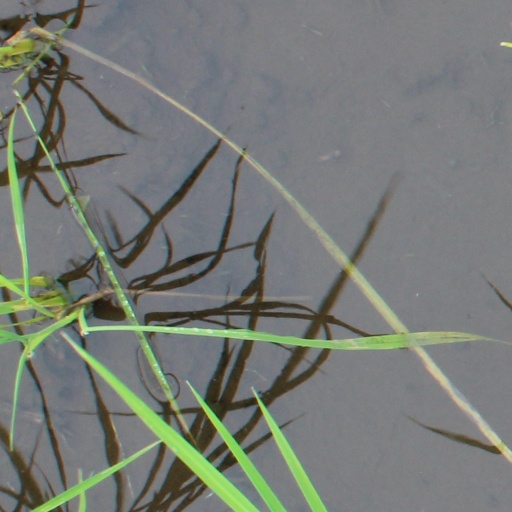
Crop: rice